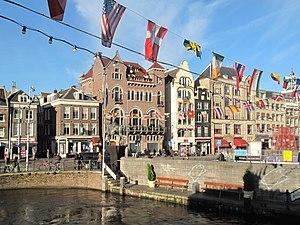
Le Rokin est une des principales artères d'Amsterdam.